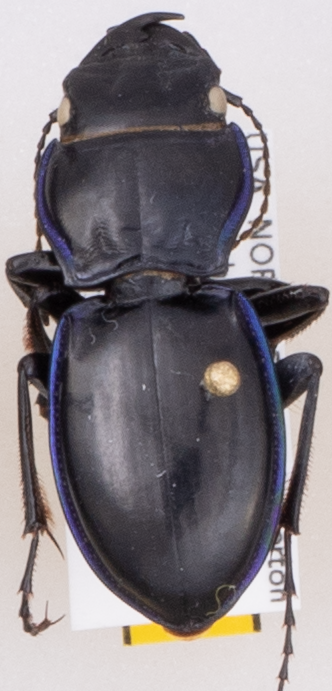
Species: Pasimachus elongatus
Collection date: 2022-06-14
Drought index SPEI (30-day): -0.17
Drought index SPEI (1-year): -0.17
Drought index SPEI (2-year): -1.45